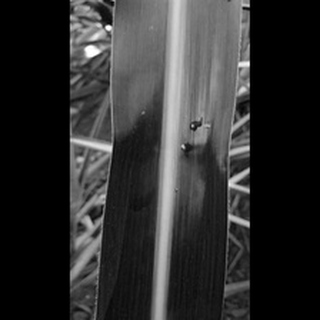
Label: healthy_sugarcane